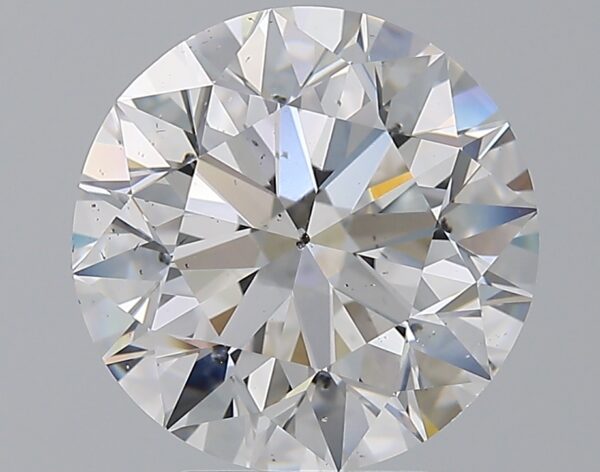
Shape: round
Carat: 5.01
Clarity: SI1
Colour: D
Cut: EX
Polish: EX
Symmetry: EX
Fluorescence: ST
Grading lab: GIA
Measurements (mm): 10.81 x 10.88 x 6.84